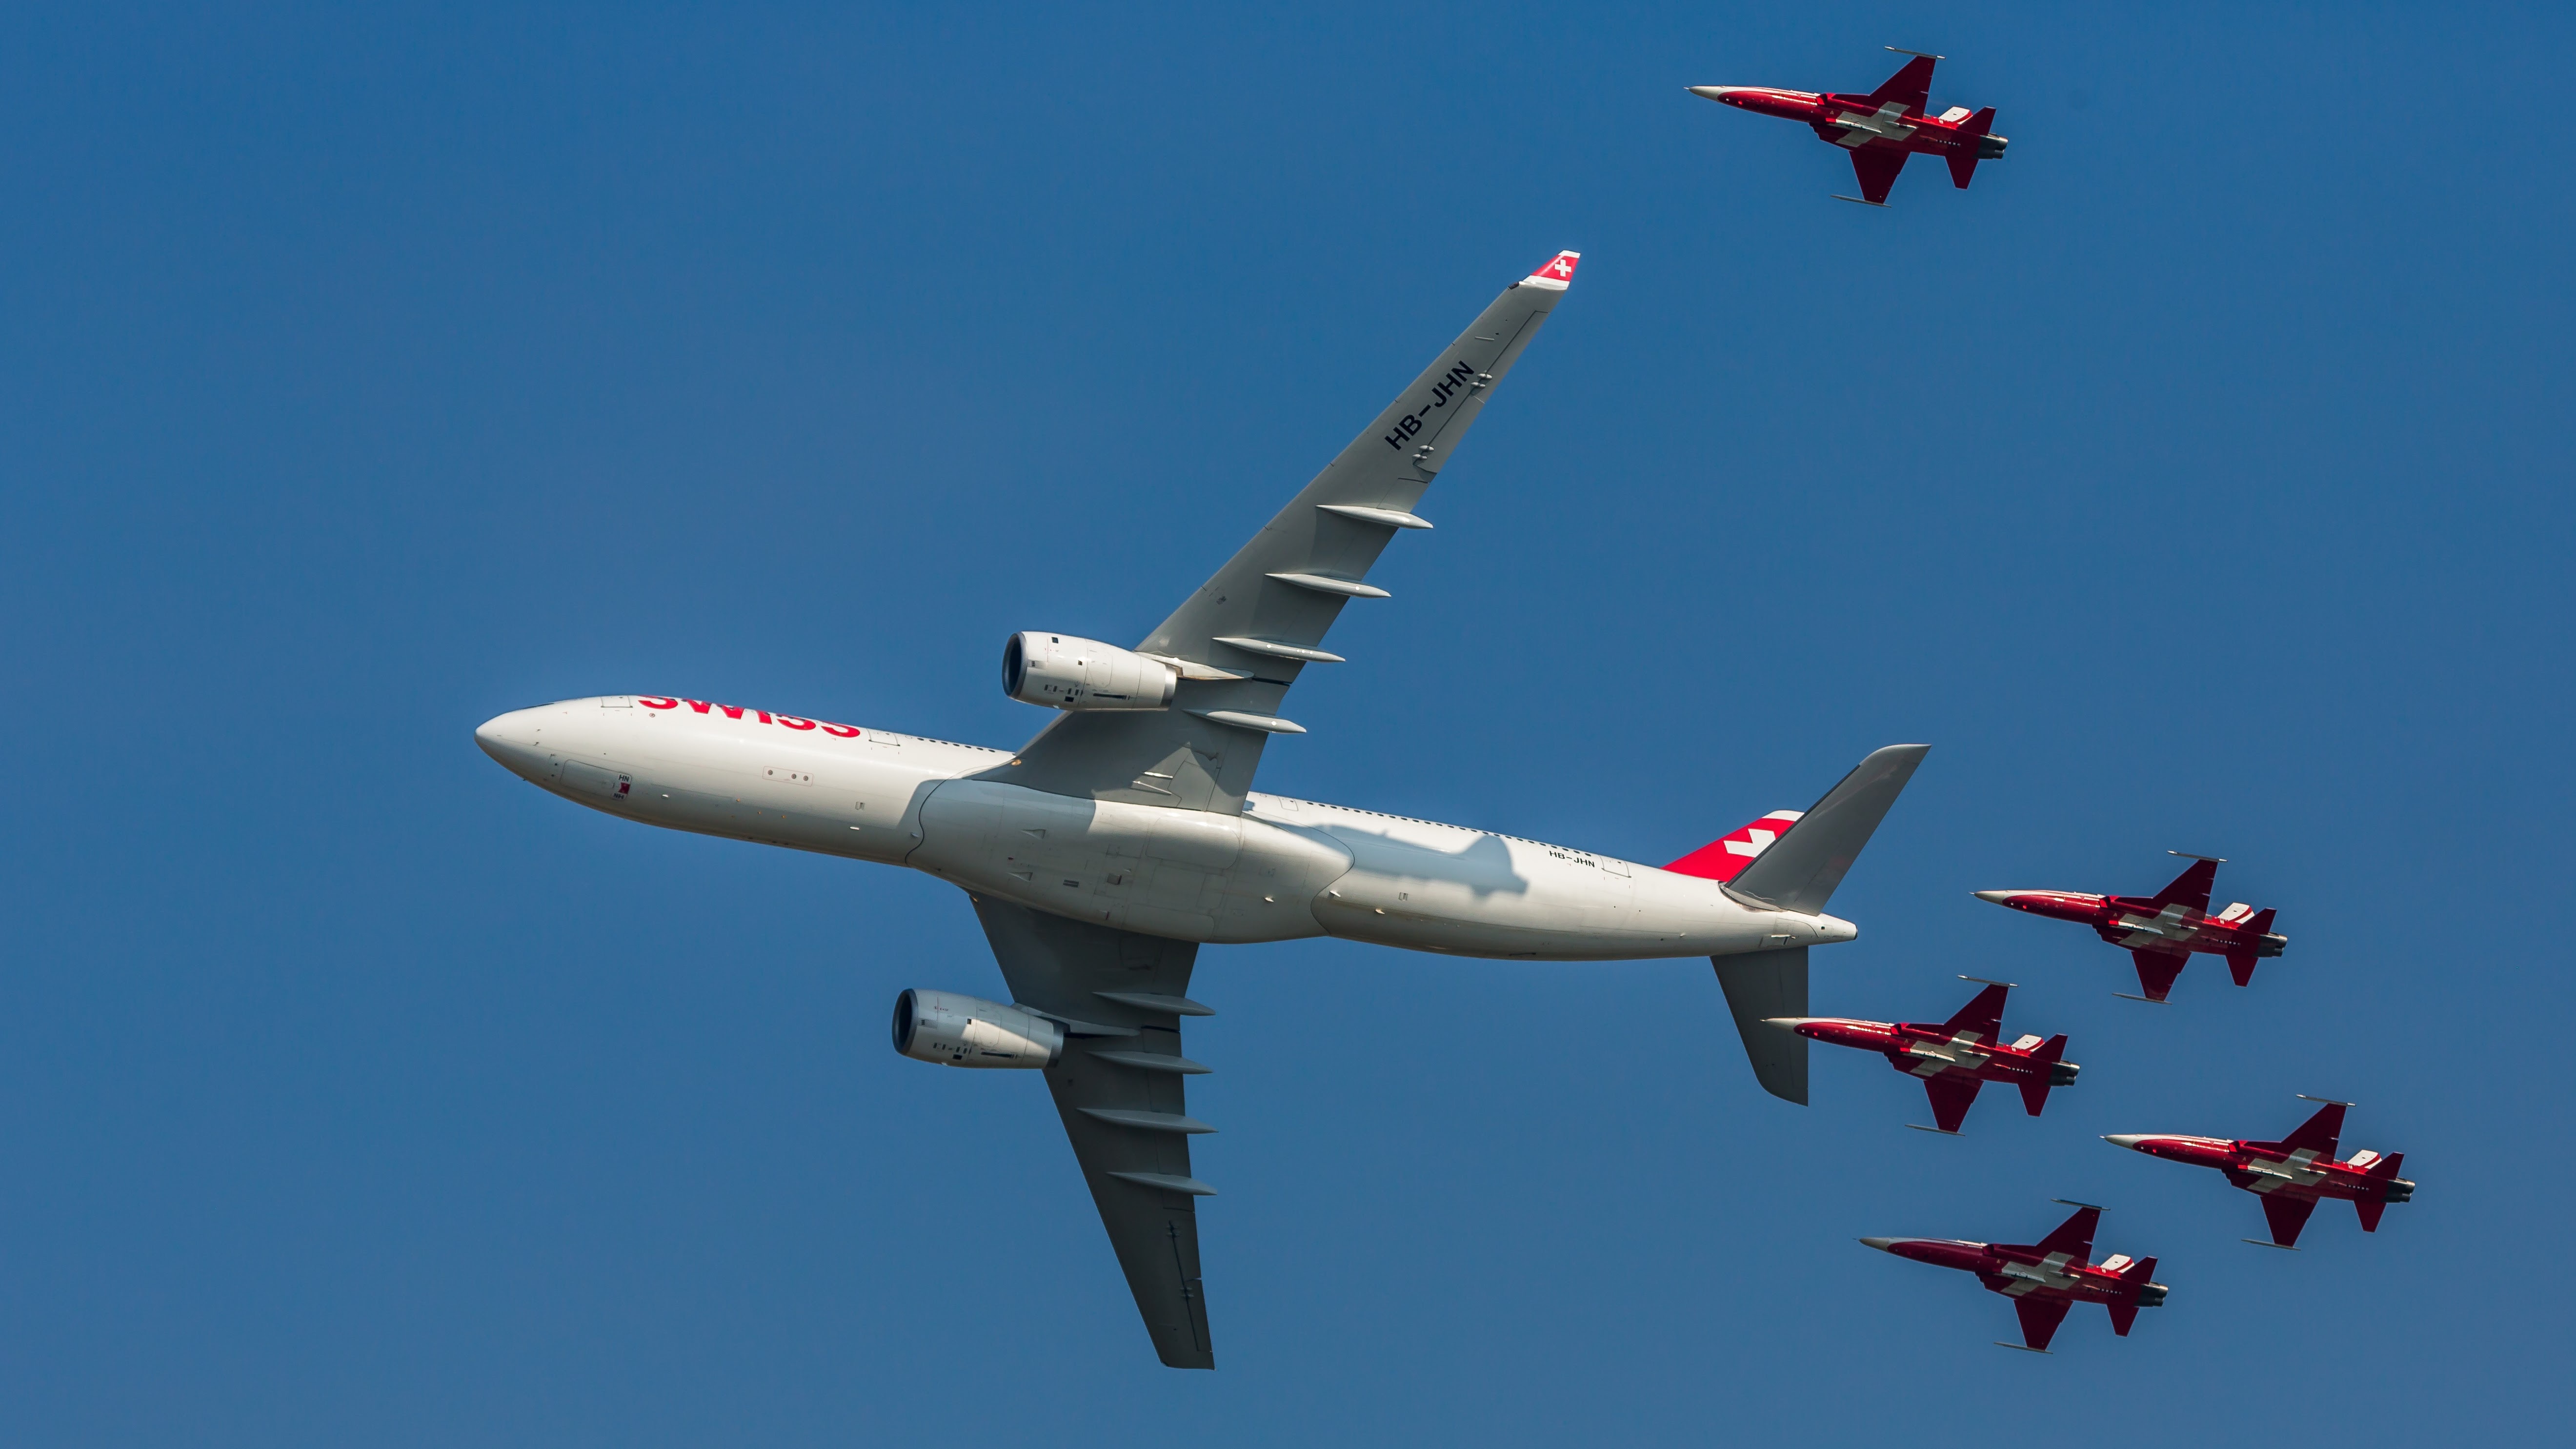
wing, airplane, aircraft, formation, vehicle, airline, aviation, flight, shadow, airliner, switzerland, airbus, takeoff, a330, air show, air force, jet aircraft, airbus a330, aerobatics, patrol suisse, f 5e tiger ii, air14, air show air14, payerne, northrop, air travel, atmosphere of earth, wide body aircraft, aerospace engineering, general aviation